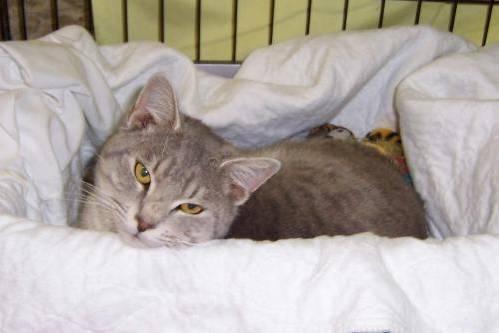
cat